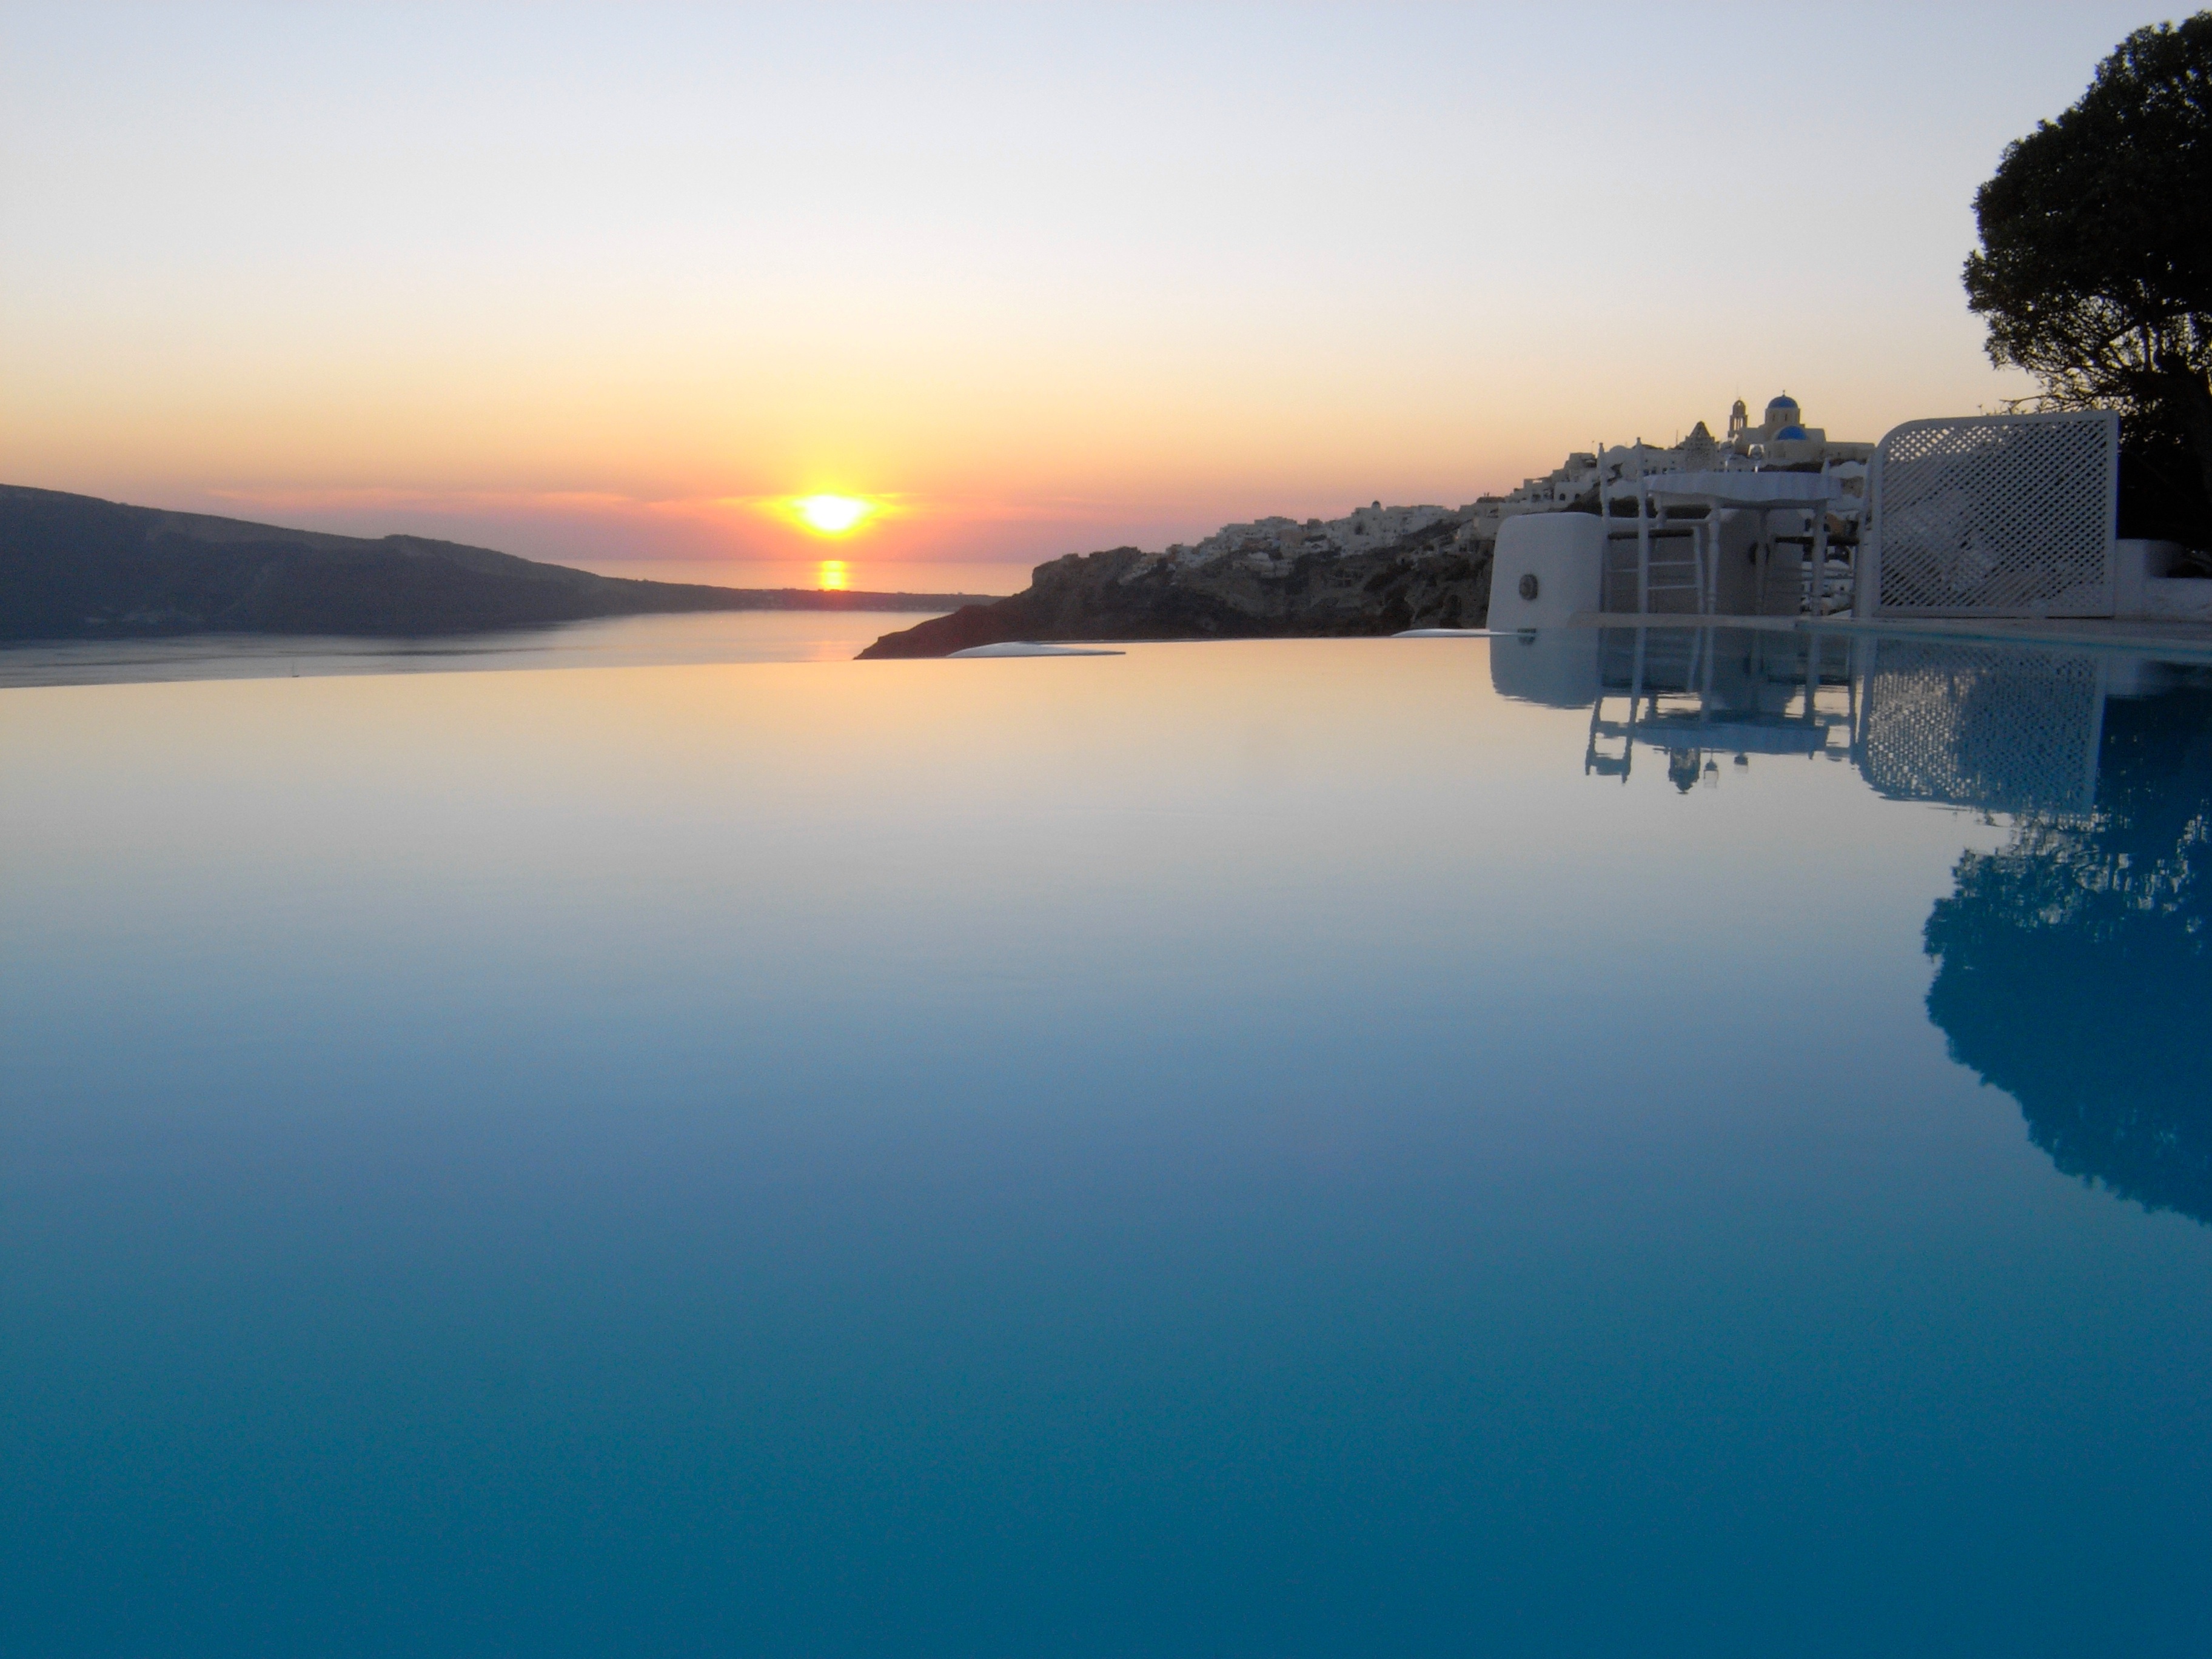
sea, coast, ocean, horizon, sunrise, sunset, sunlight, morning, lake, dawn, dusk, evening, reflection, bay, reservoir, atmospheric phenomenon